Setnica, Dobrova–Polhov Gradec

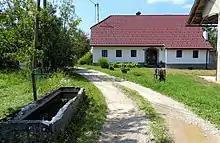
The hamlet of Ravnek

Setnica includes the hamlets of Ravnek to the south, Mežnar below Saint Ursula's Church, and Kobilca in the Maček Gorge. The highest point in the village is Grmada Hill, which stands to the east.